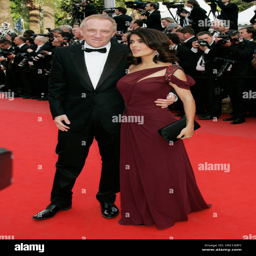
actor and husband , arrives at the premiere of film character at festival